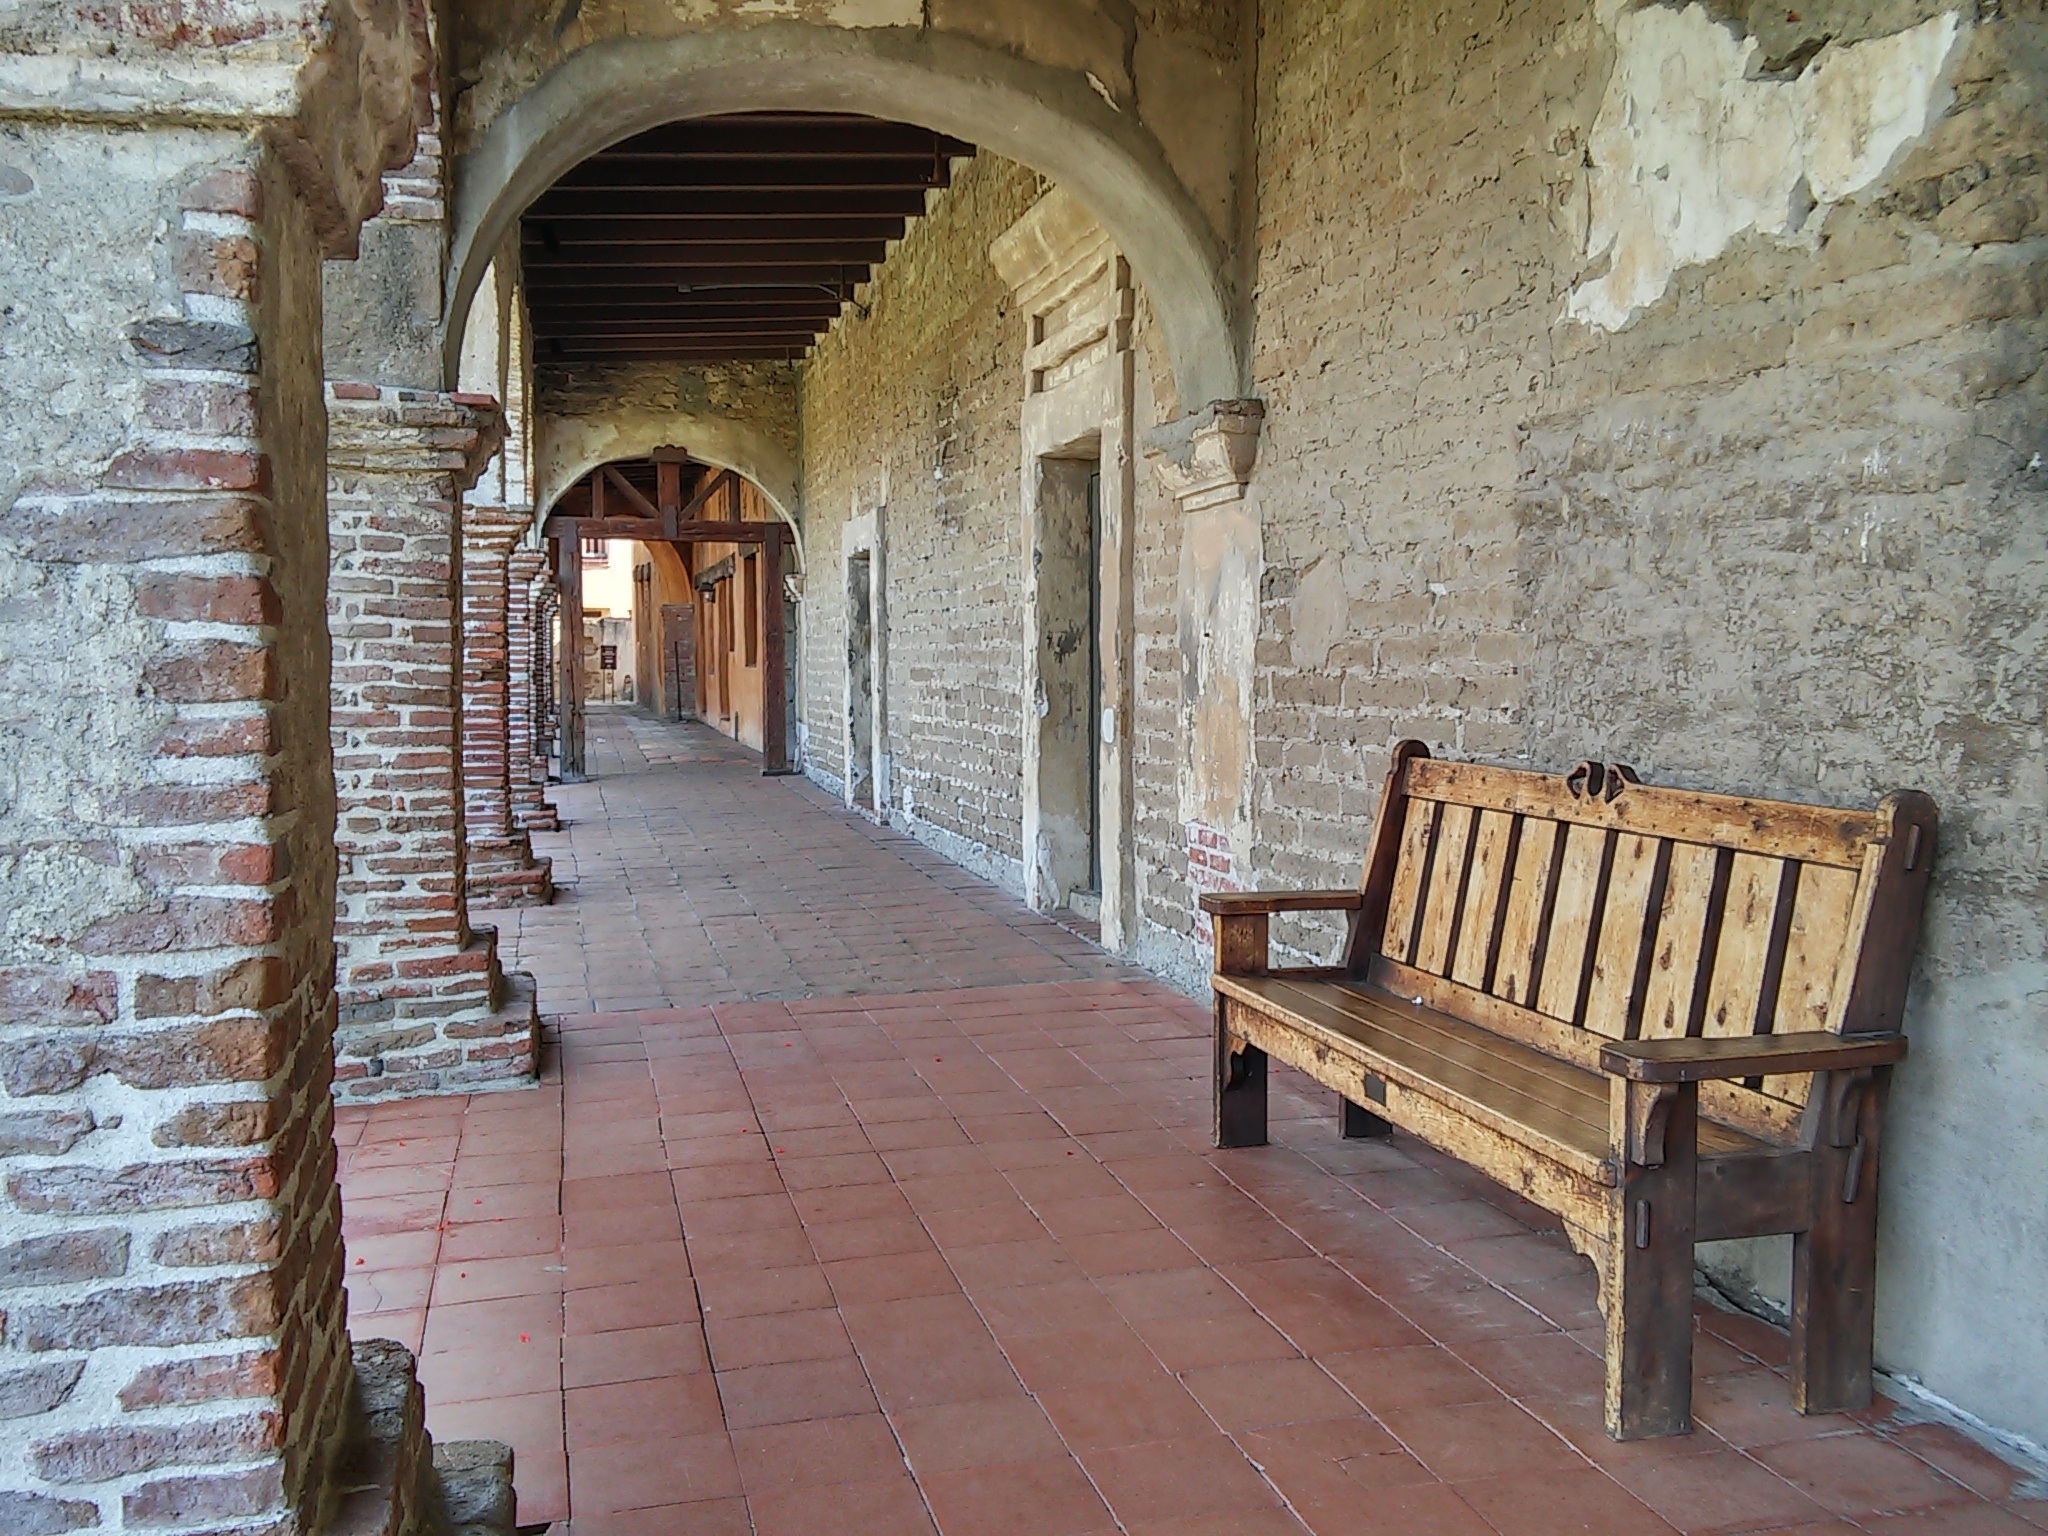
wood, villa, mansion, house, building, palace, wall, arch, cottage, property, brick, california, mission, interior design, wooden bench, courtyard, monastery, hallway, estate, quiet, hacienda, flooring, ancient history, san juan capistrano, breezeway